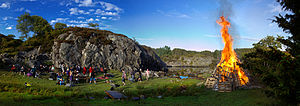
Sankthans
Norsk sankthansbål i Kalsund i Austevoll.
Højtiden Sankt Hans har navn efter Johannes Døberen, hvis fødsel fandt sted et halvt år før Jesu fødsel og er sat til den 24. juni. Datoen kaldes derfor sankthansdag. I nordisk tradition afholdes højtider aftenen før dagen, så sankthansaften fejres den 23. juni, ligesom juleaften fejres dagen før juledag.